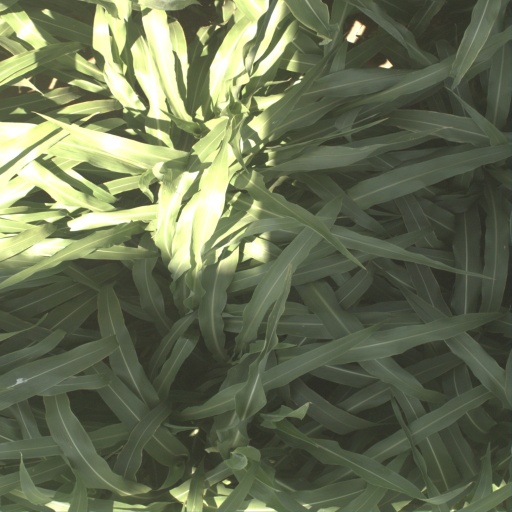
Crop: sorghum